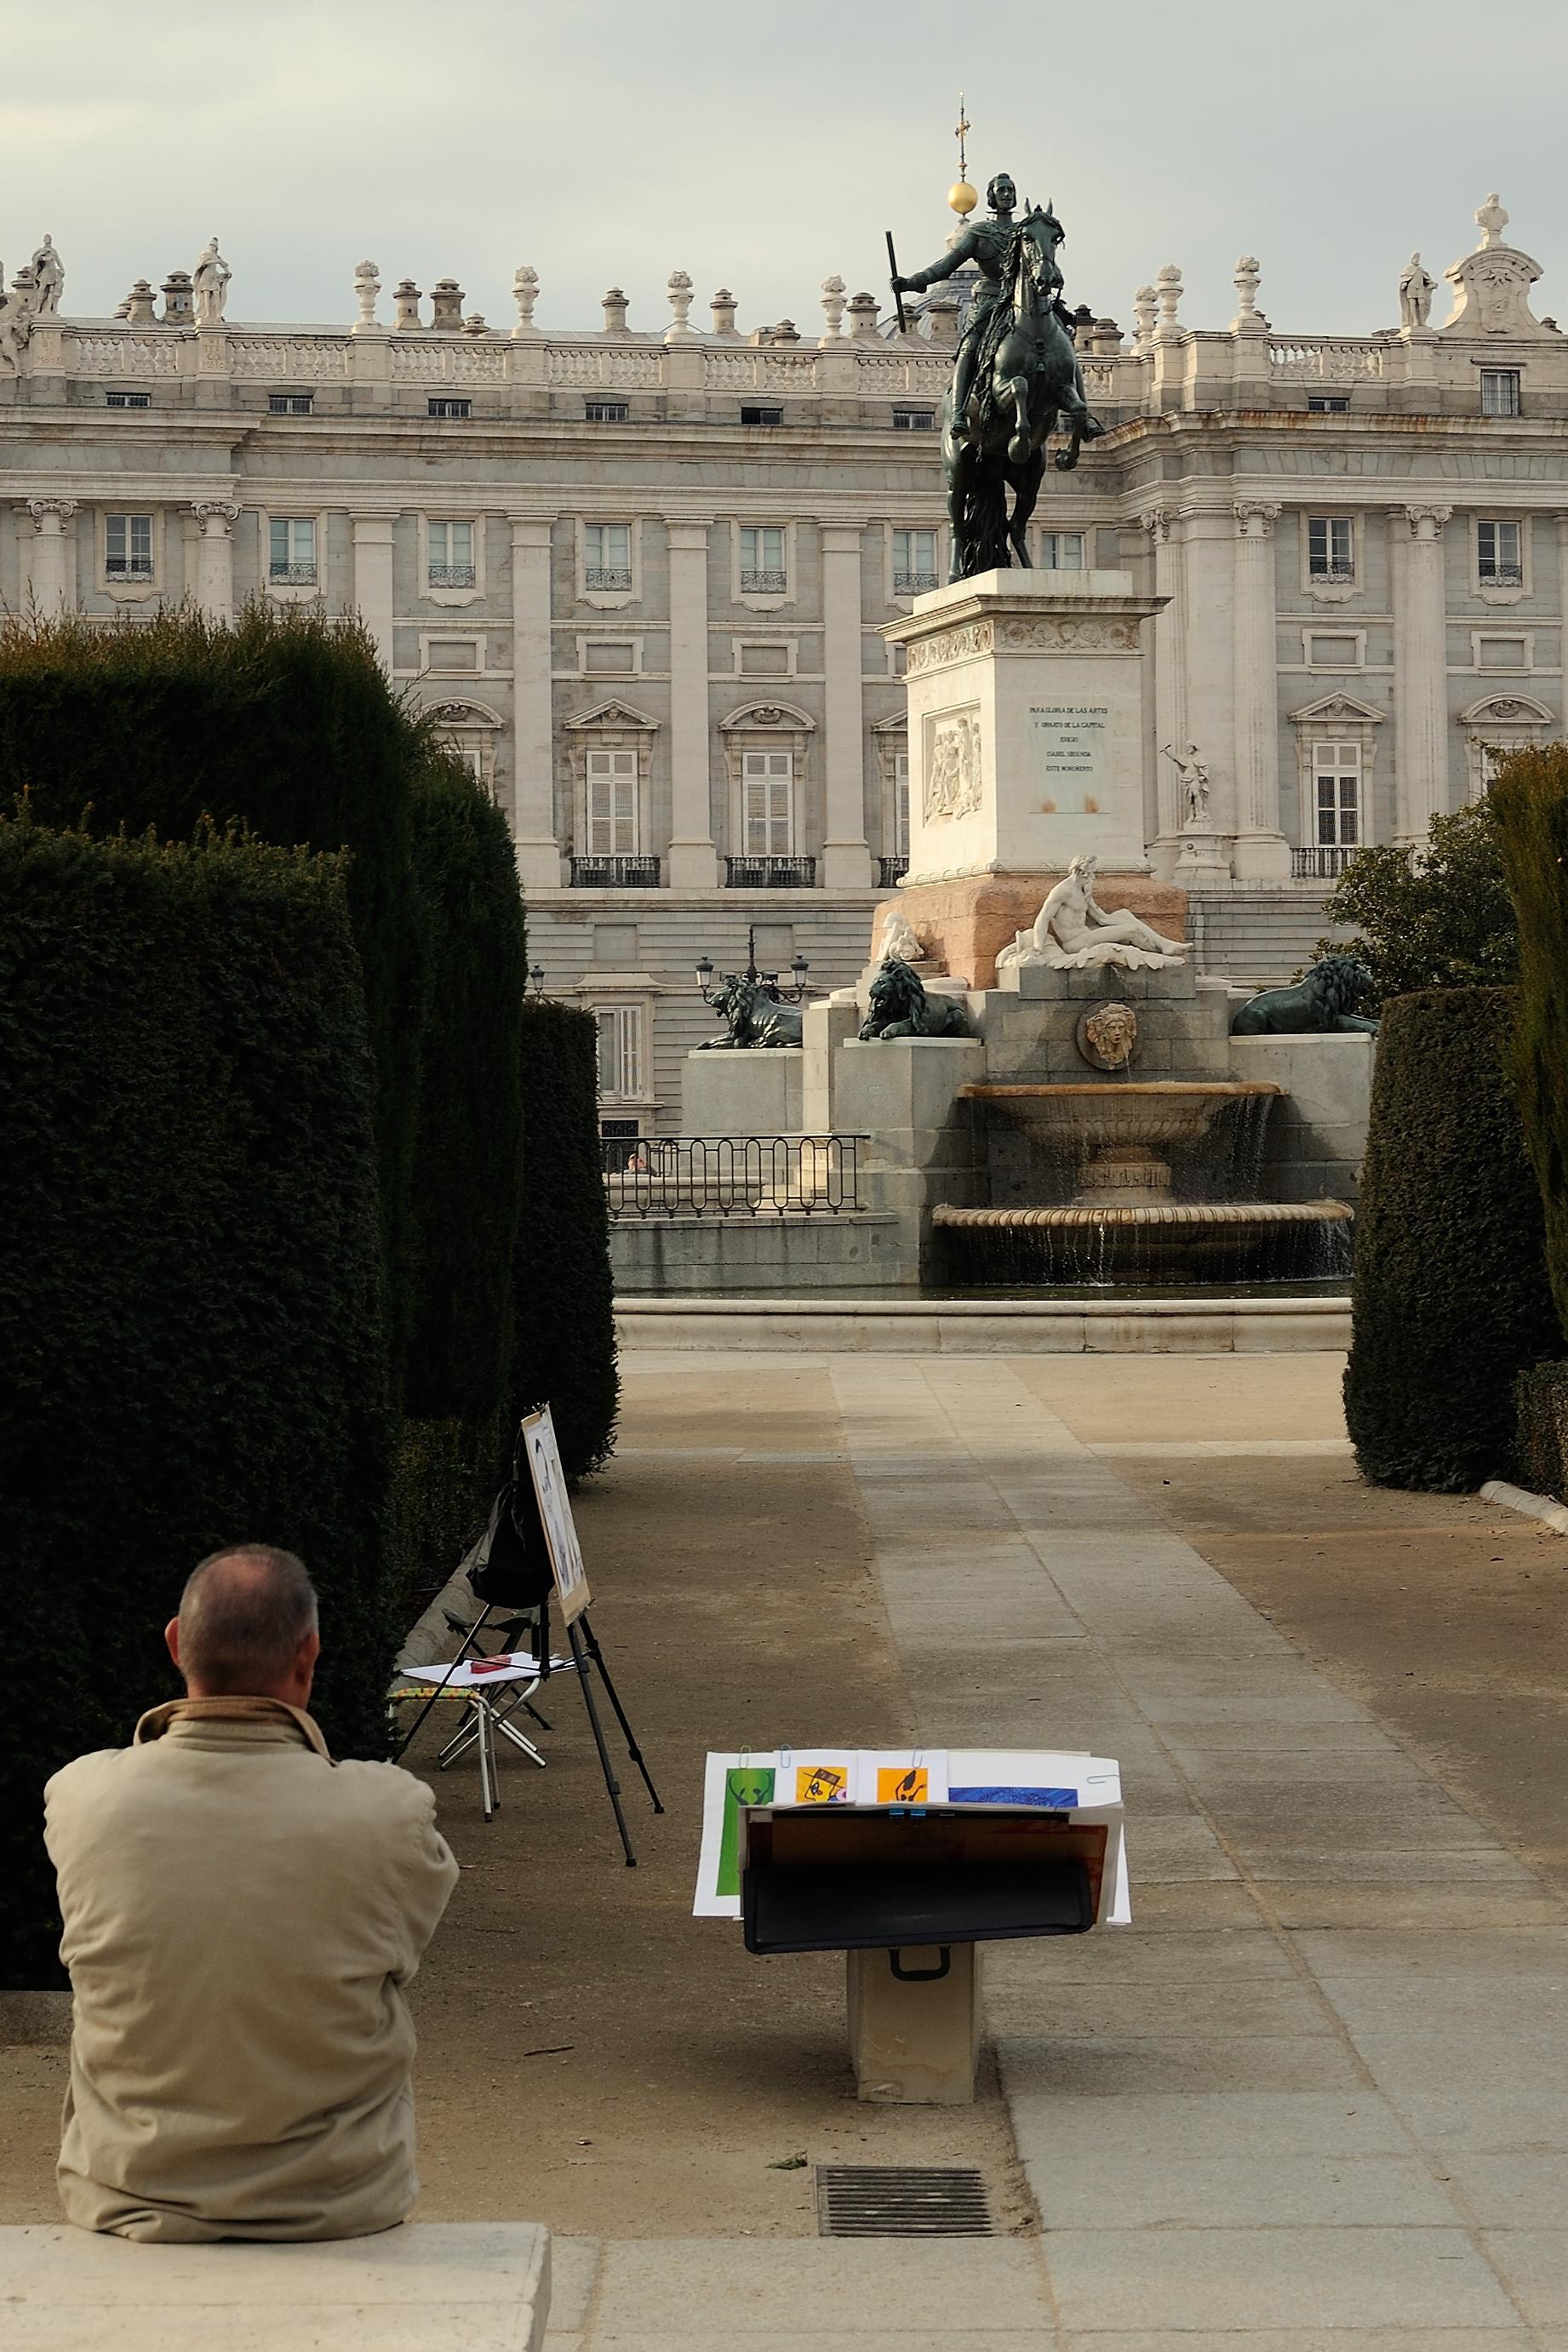
a man takes a picture of the statue of military commander
Relation: Visible, Action